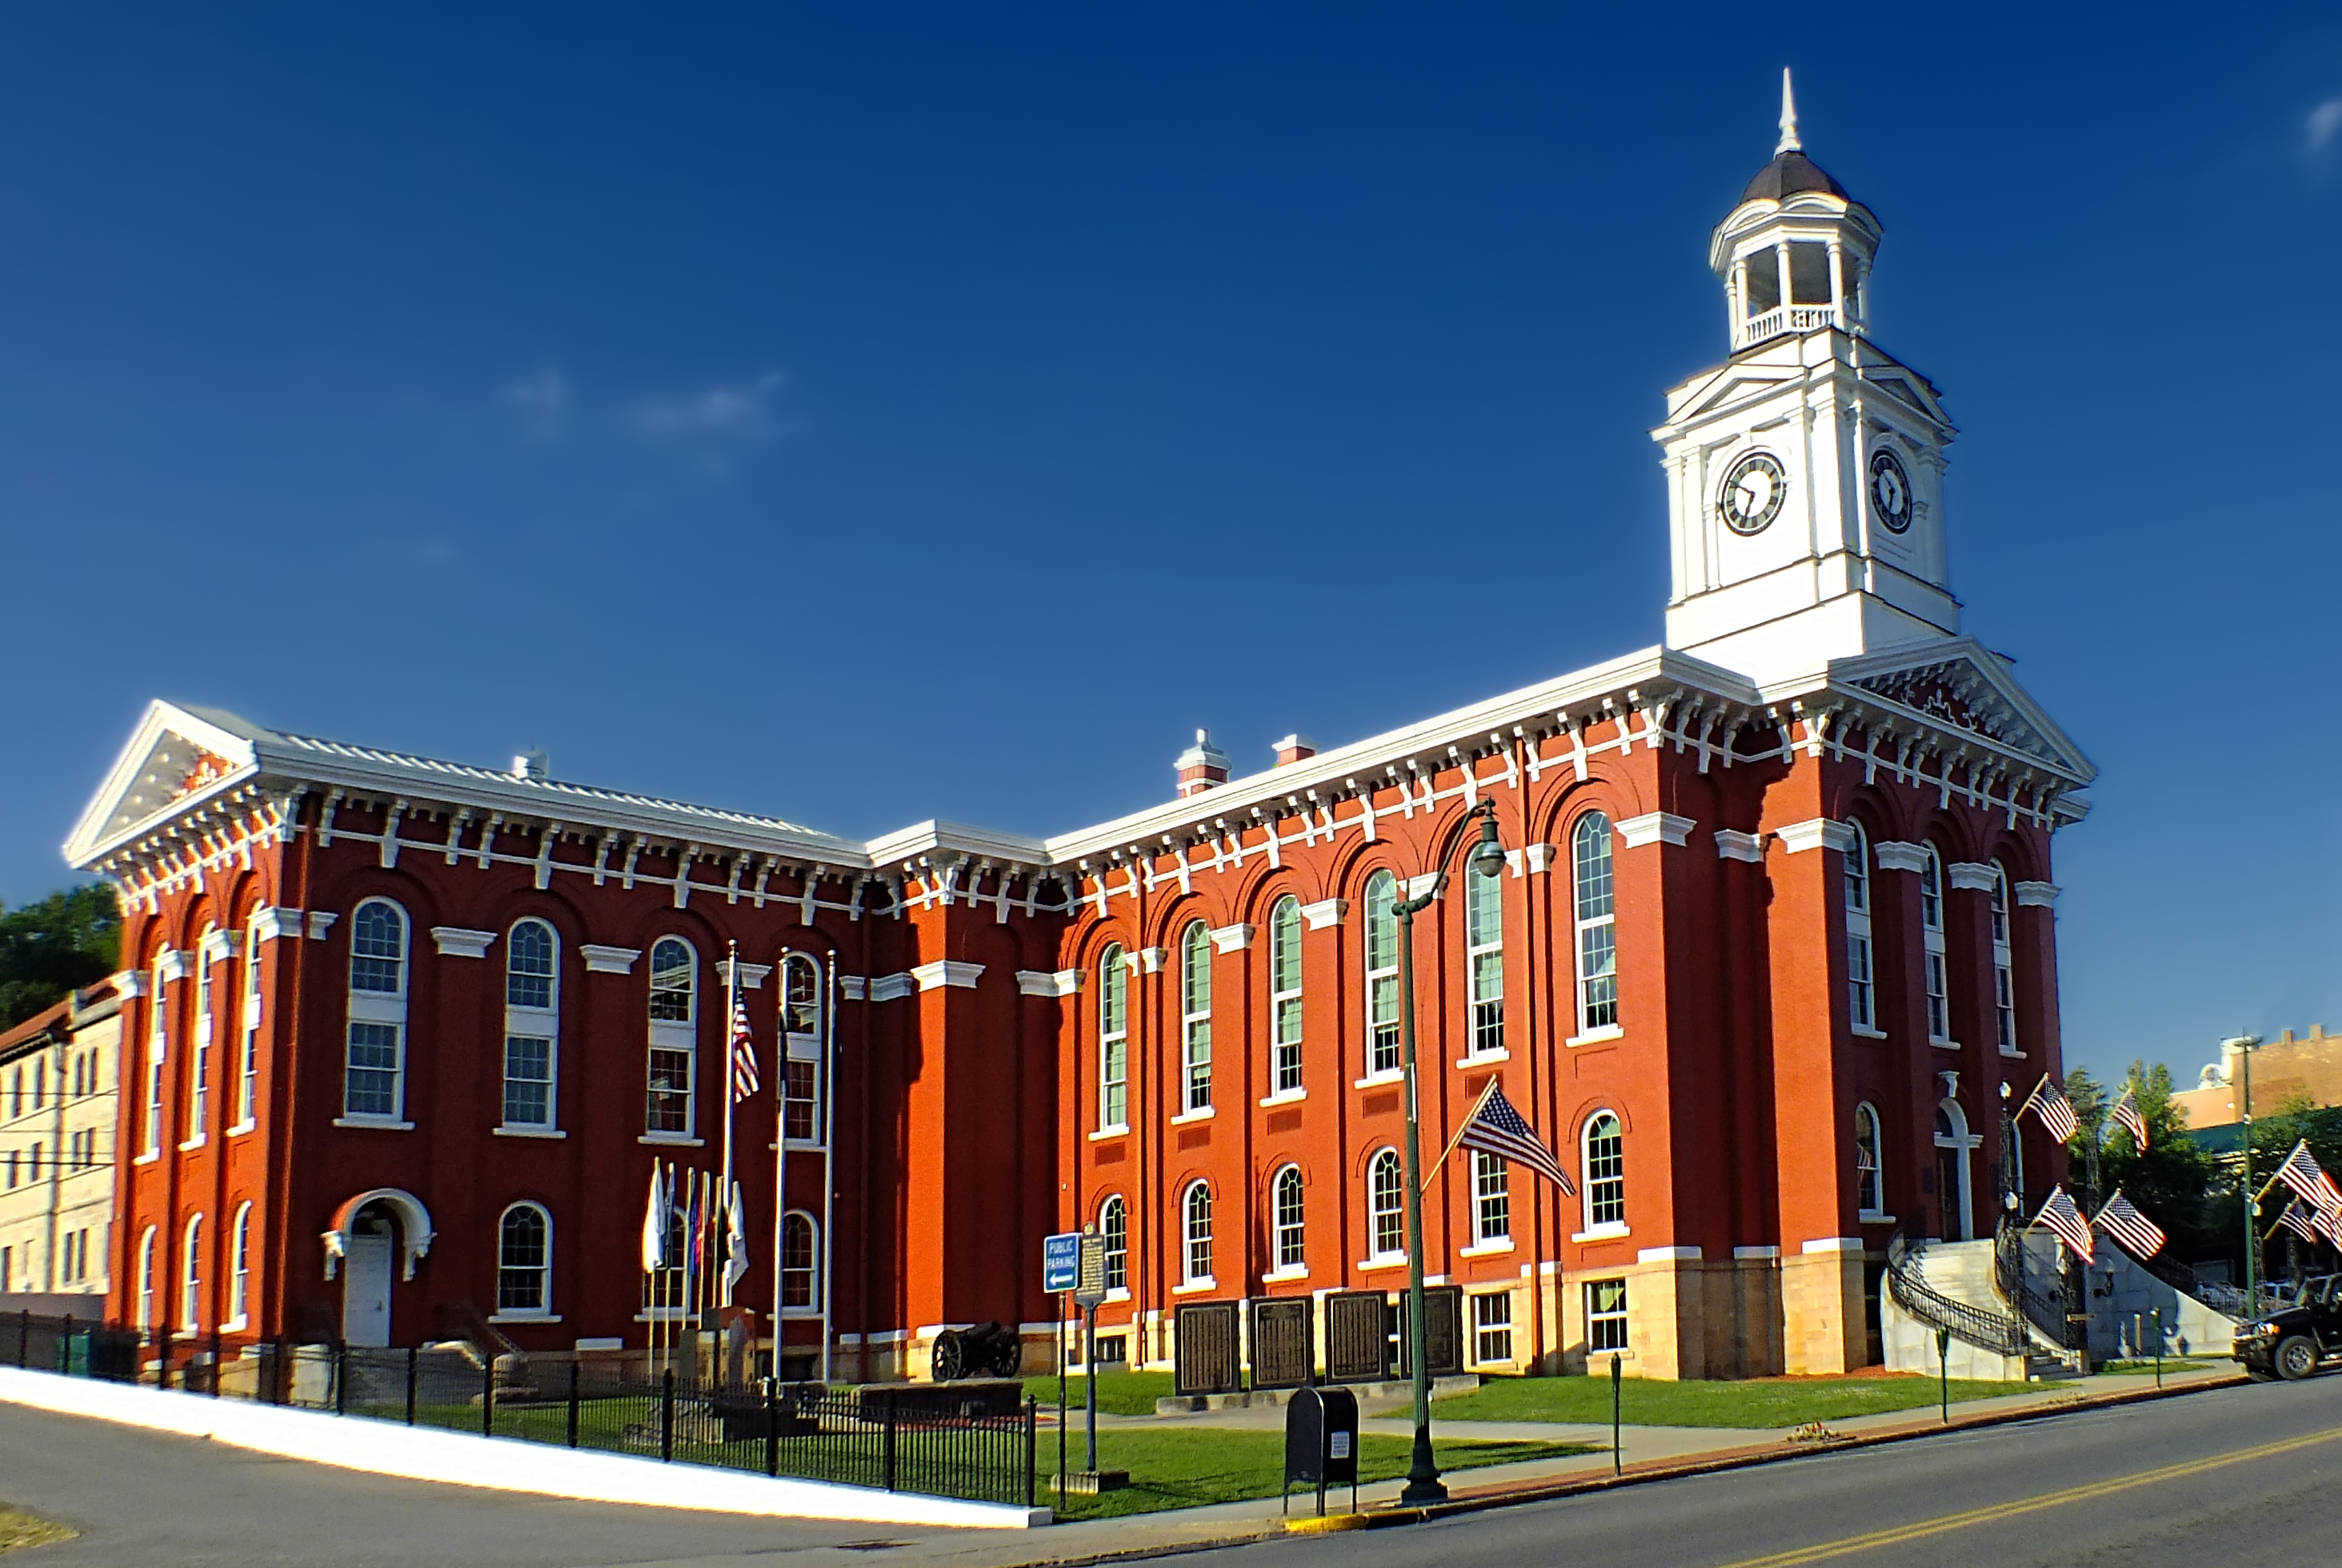
architecture, road, street, town, building, city, cityscape, downtown, plaza, landmark, facade, brick, tower block, creativecommons, pennsylvaniawilds, pennsylvania, usroute322, jeffersoncounty, town square, metropolis, pa28, neighbourhood, brookville, paroute28, urban area, human settlement, metropolitan area